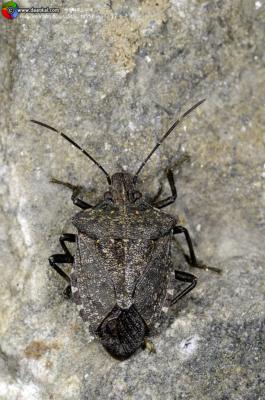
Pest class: stink_bug